Patrick Charles Murphy

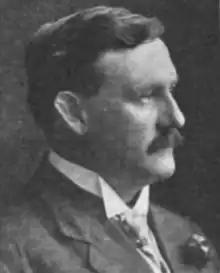

Patrick Charles Murphy, M.D., (September 14, 1868 – March 6, 1925) was a Canadian Senator and physician.